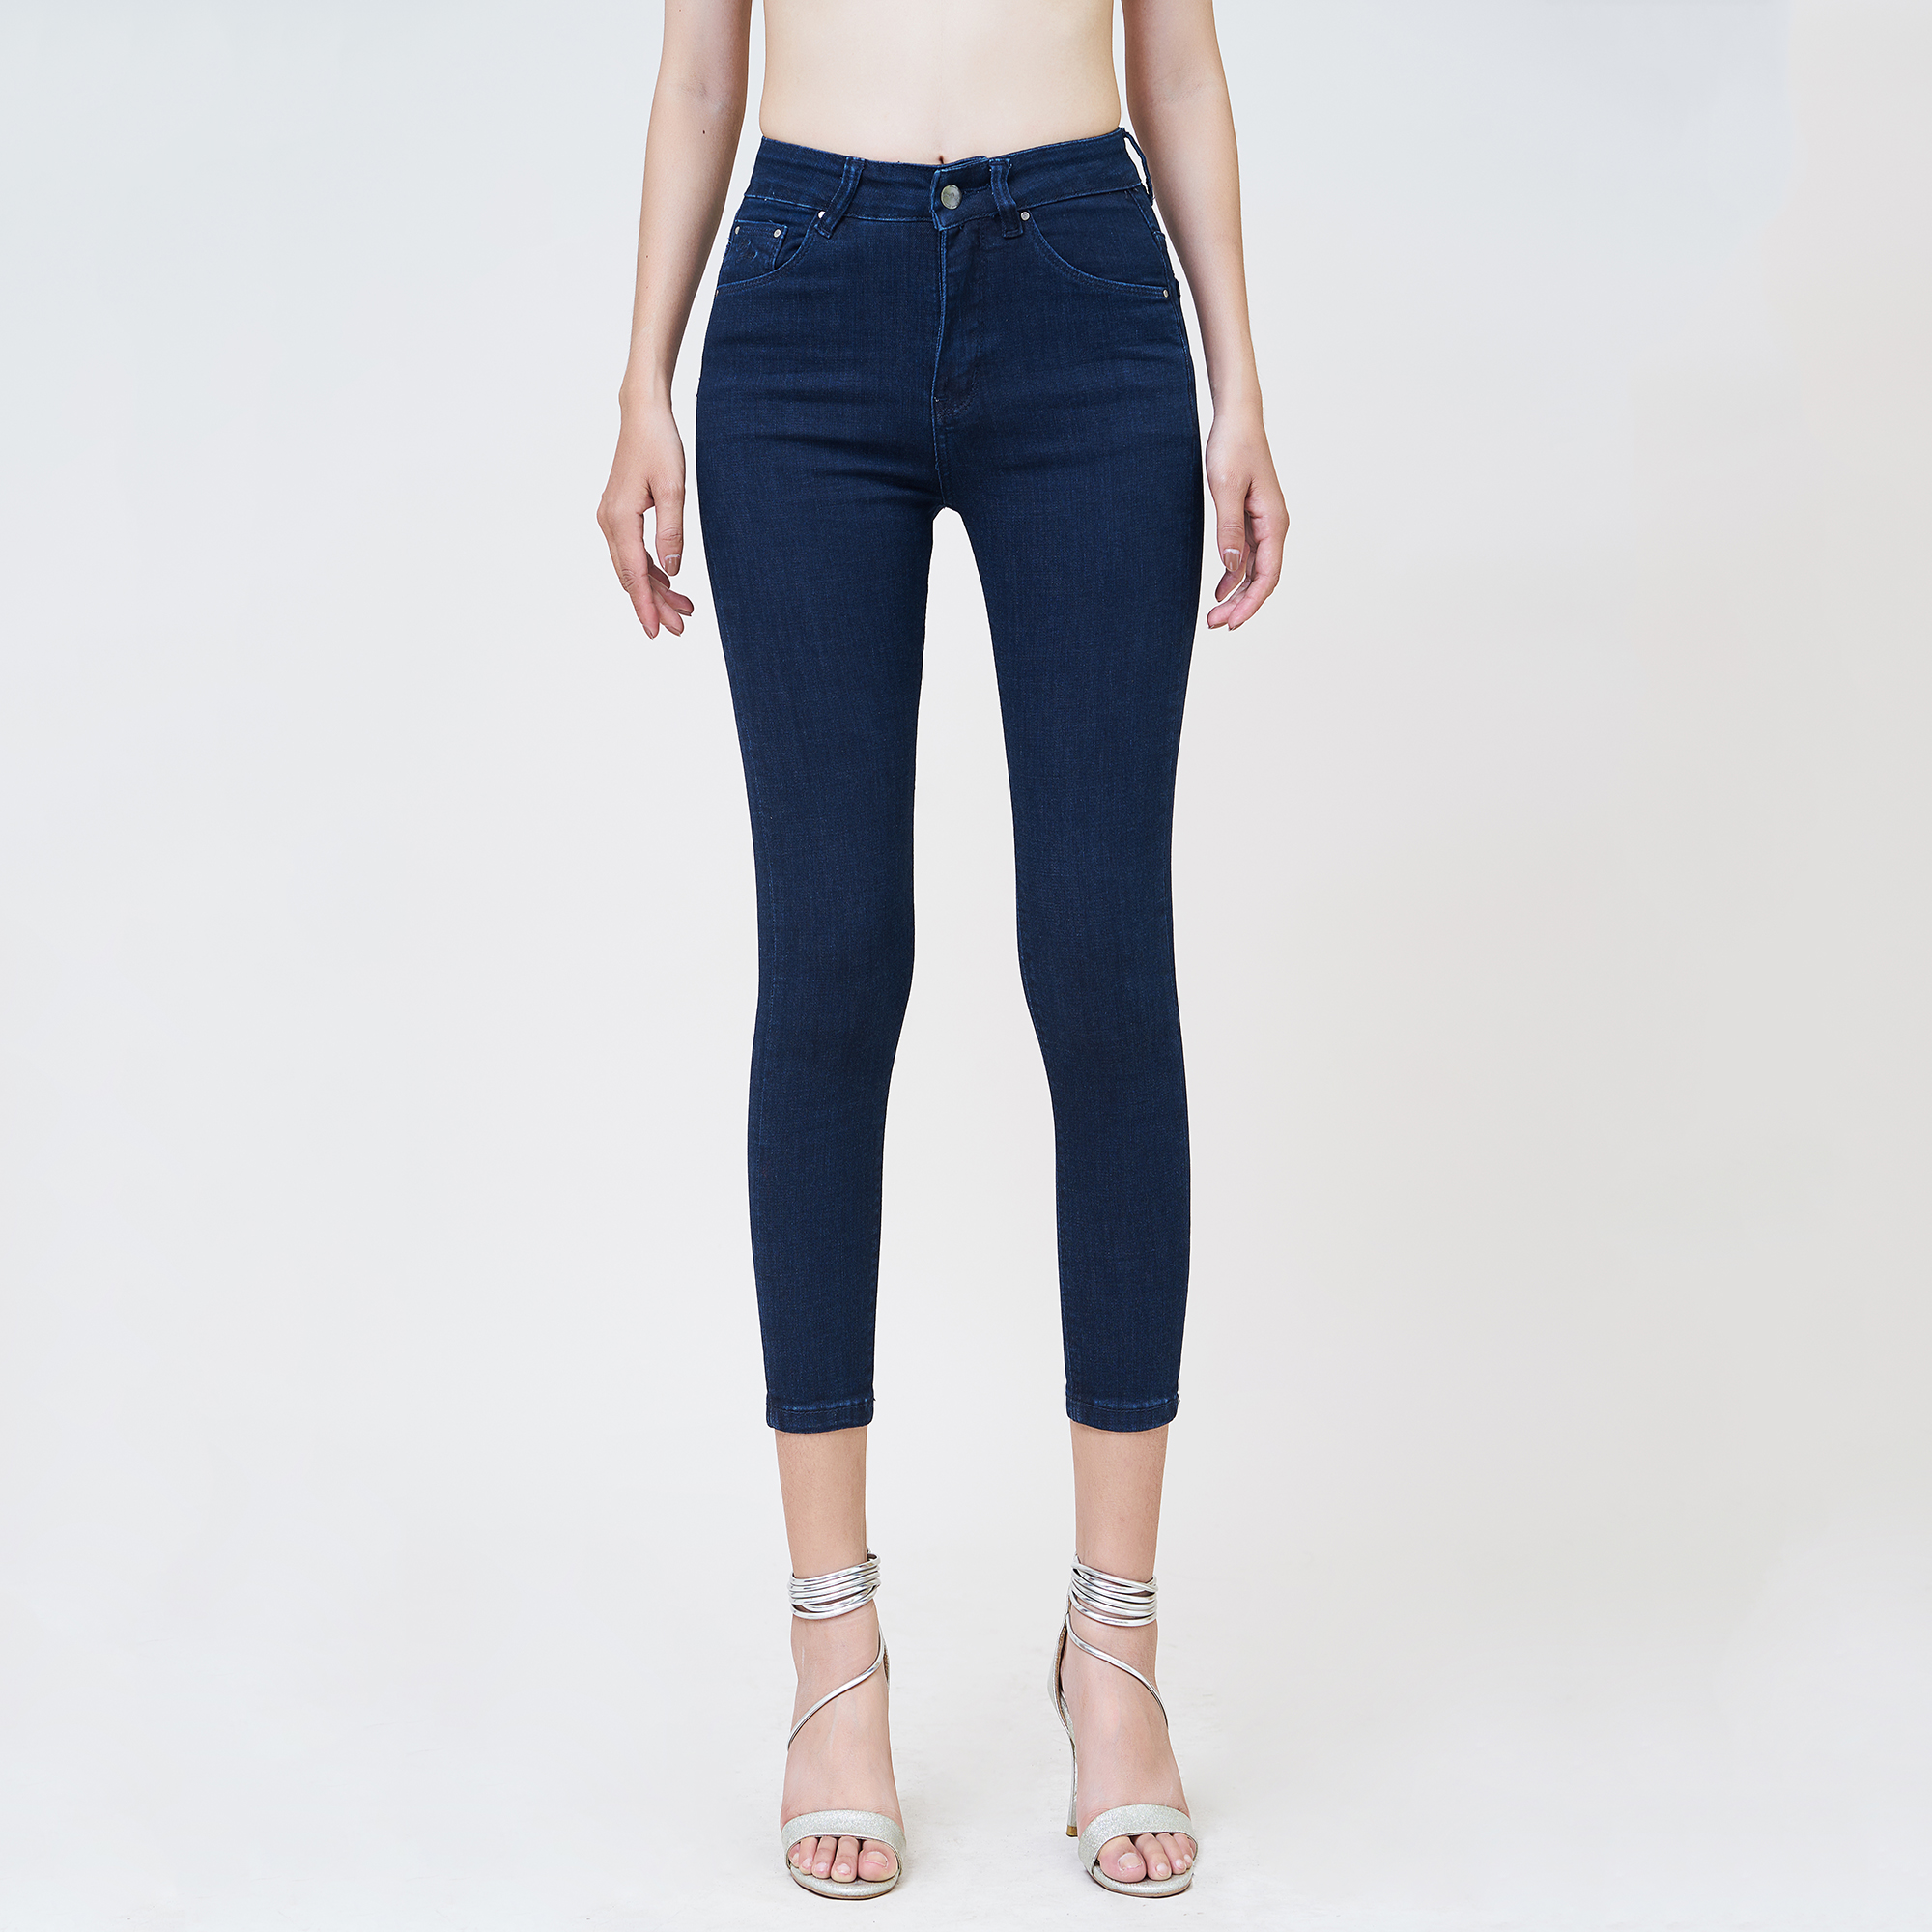
AAA Jeans, women jeans, skinny jeans, clothing, denim, jeans, waist, blue, pocket, ankle, leg, leggings, trousers, textile, electric blue, knee, abdomen, trunk